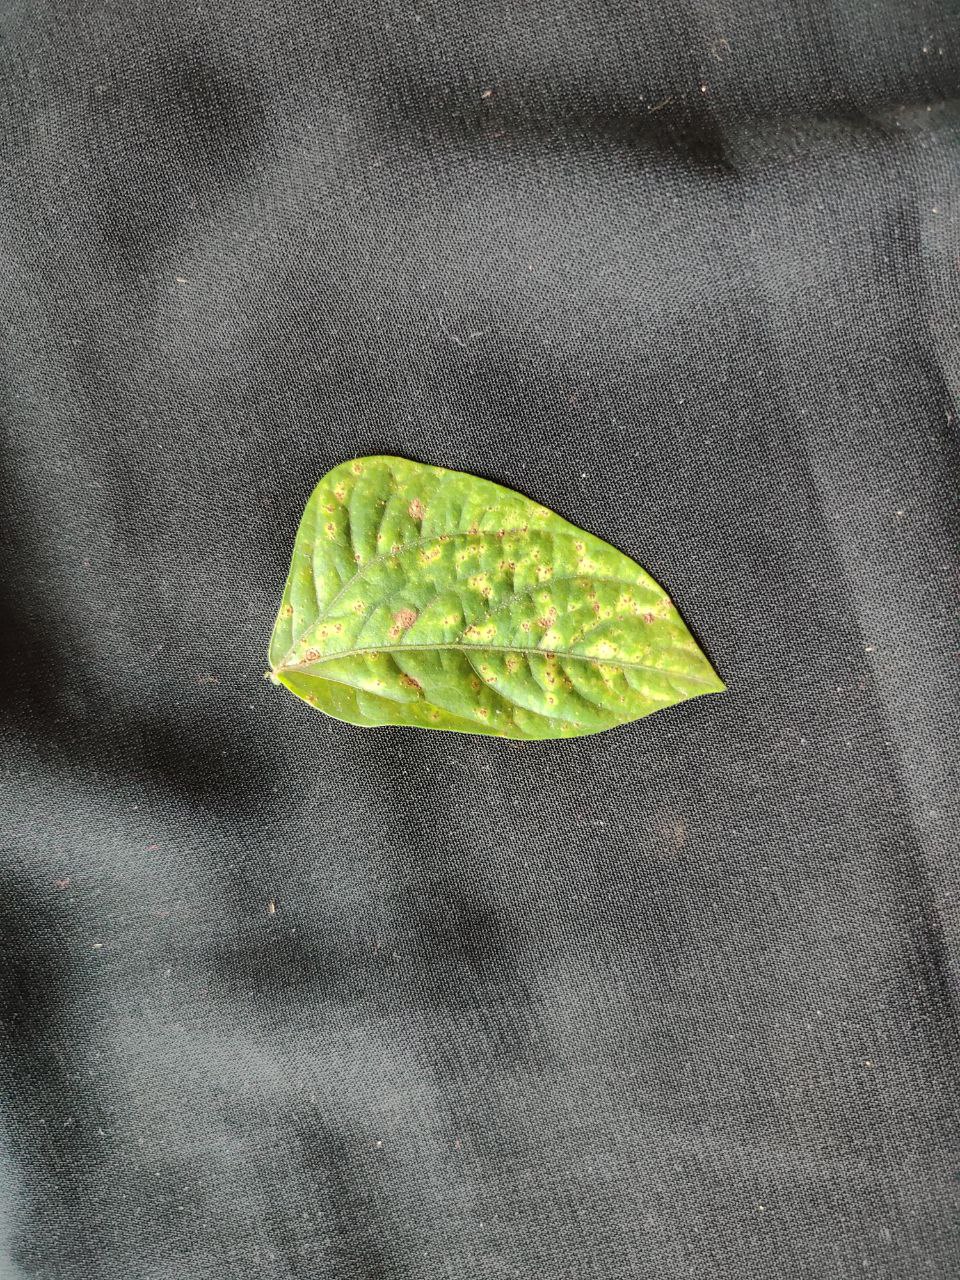
Crop: cowpea
Leaf condition: Septoria leaf spot